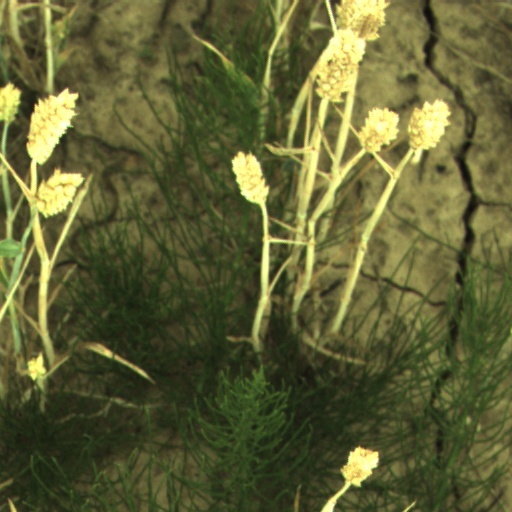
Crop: wheat